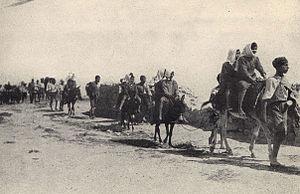
Le vilayet de Mamouret-ul-Aziz est un vilayet de l'Empire ottoman. Créé en 1879, il disparaît en 1923. Sa capitale était Mamouret-ul-Aziz en Turquie actuelle mais sa ville principale était Harpout et il est parfois désigné comme « province de Harpout ».